Oscar Taveras

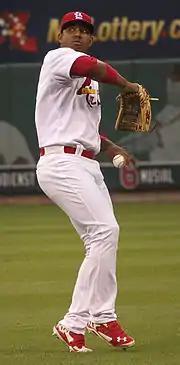
Taveras playing for the St. Louis Cardinals in 2014

The St. Louis Cardinals signed Taveras as an international amateur free agent on November 25, 2008 for $145,000. They assigned him to the rookie league Dominican Summer League Cardinals the next season. Although he hit just .265 with one home run (HR) and 42 runs batted in (RBI) in 65 games, Taveras earned a promotion to the Johnson City Cardinals of the Rookie-level Appalachian League in 2010. The talent which scouts had discovered in the Dominican Republic quickly actualized, as he hit .322 with eight HR and 43 RBI in 53 games.